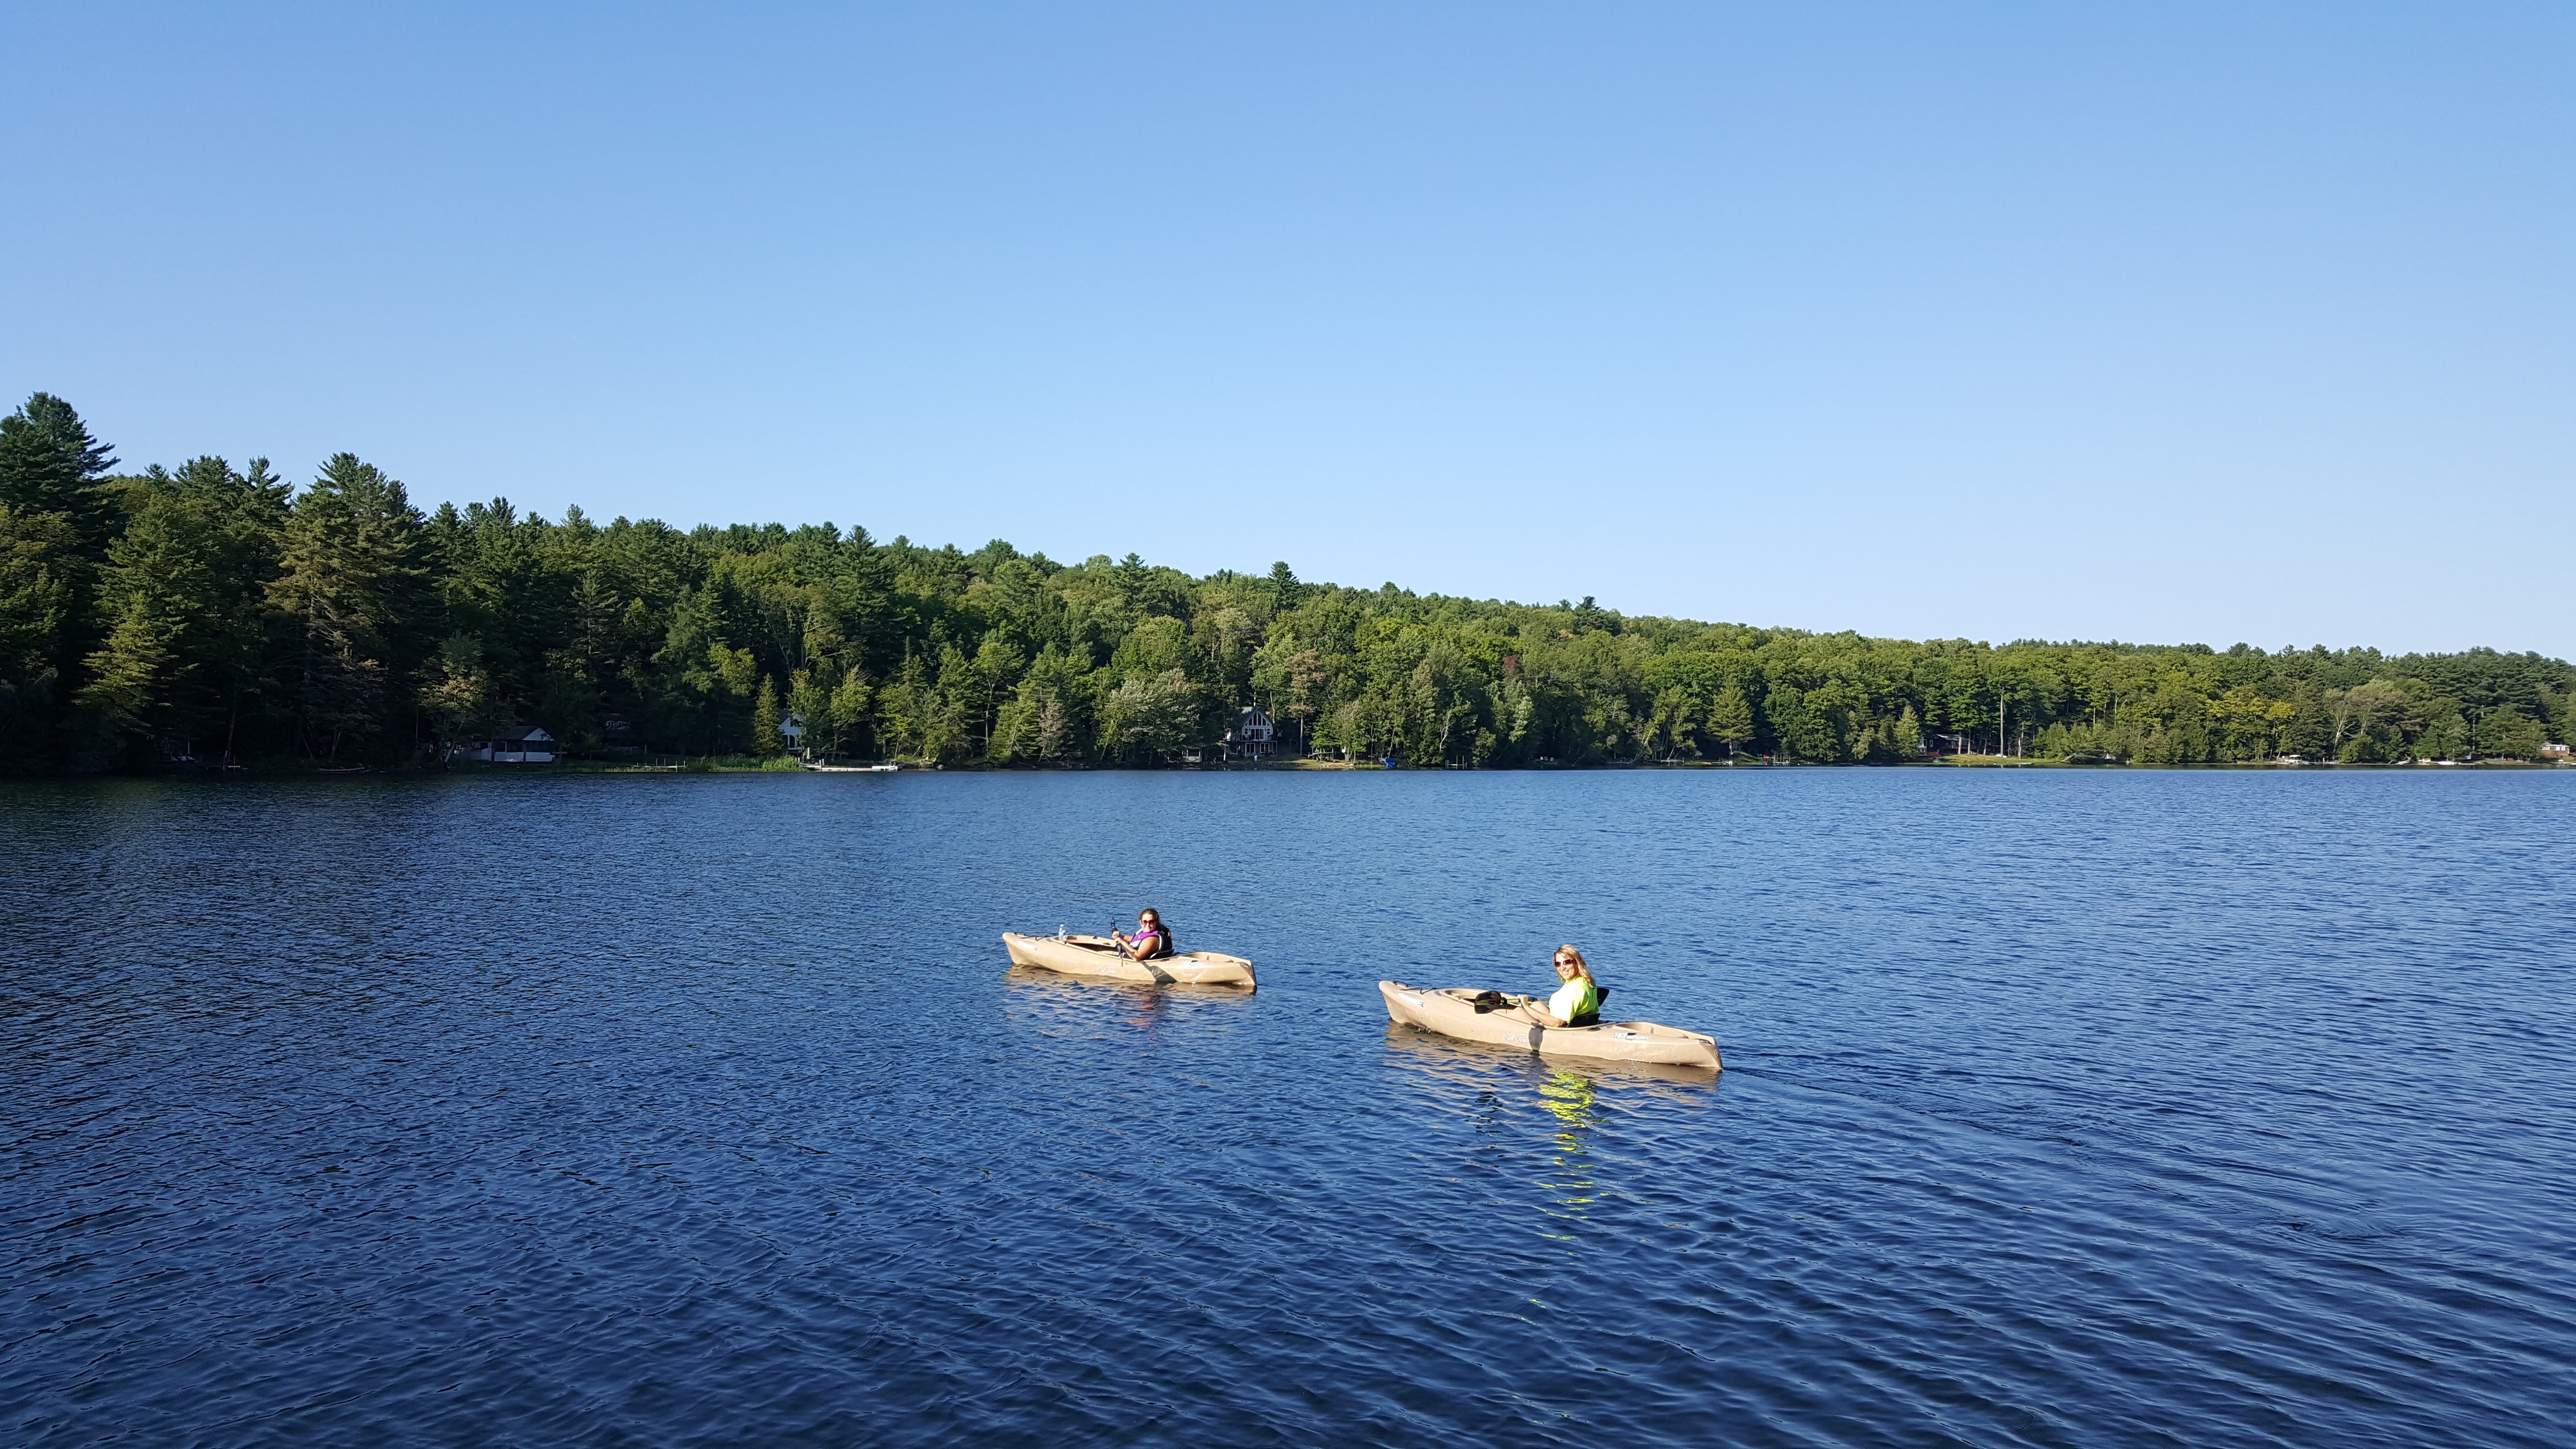
sea, water, nature, boat, lake, adventure, river, summer, canoe, recreation, pond, paddle, vehicle, bay, reservoir, kayak, sports equipment, trees, outdoors, boating, kayaking, watercraft, loch, canoeing, watercraft rowing